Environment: real
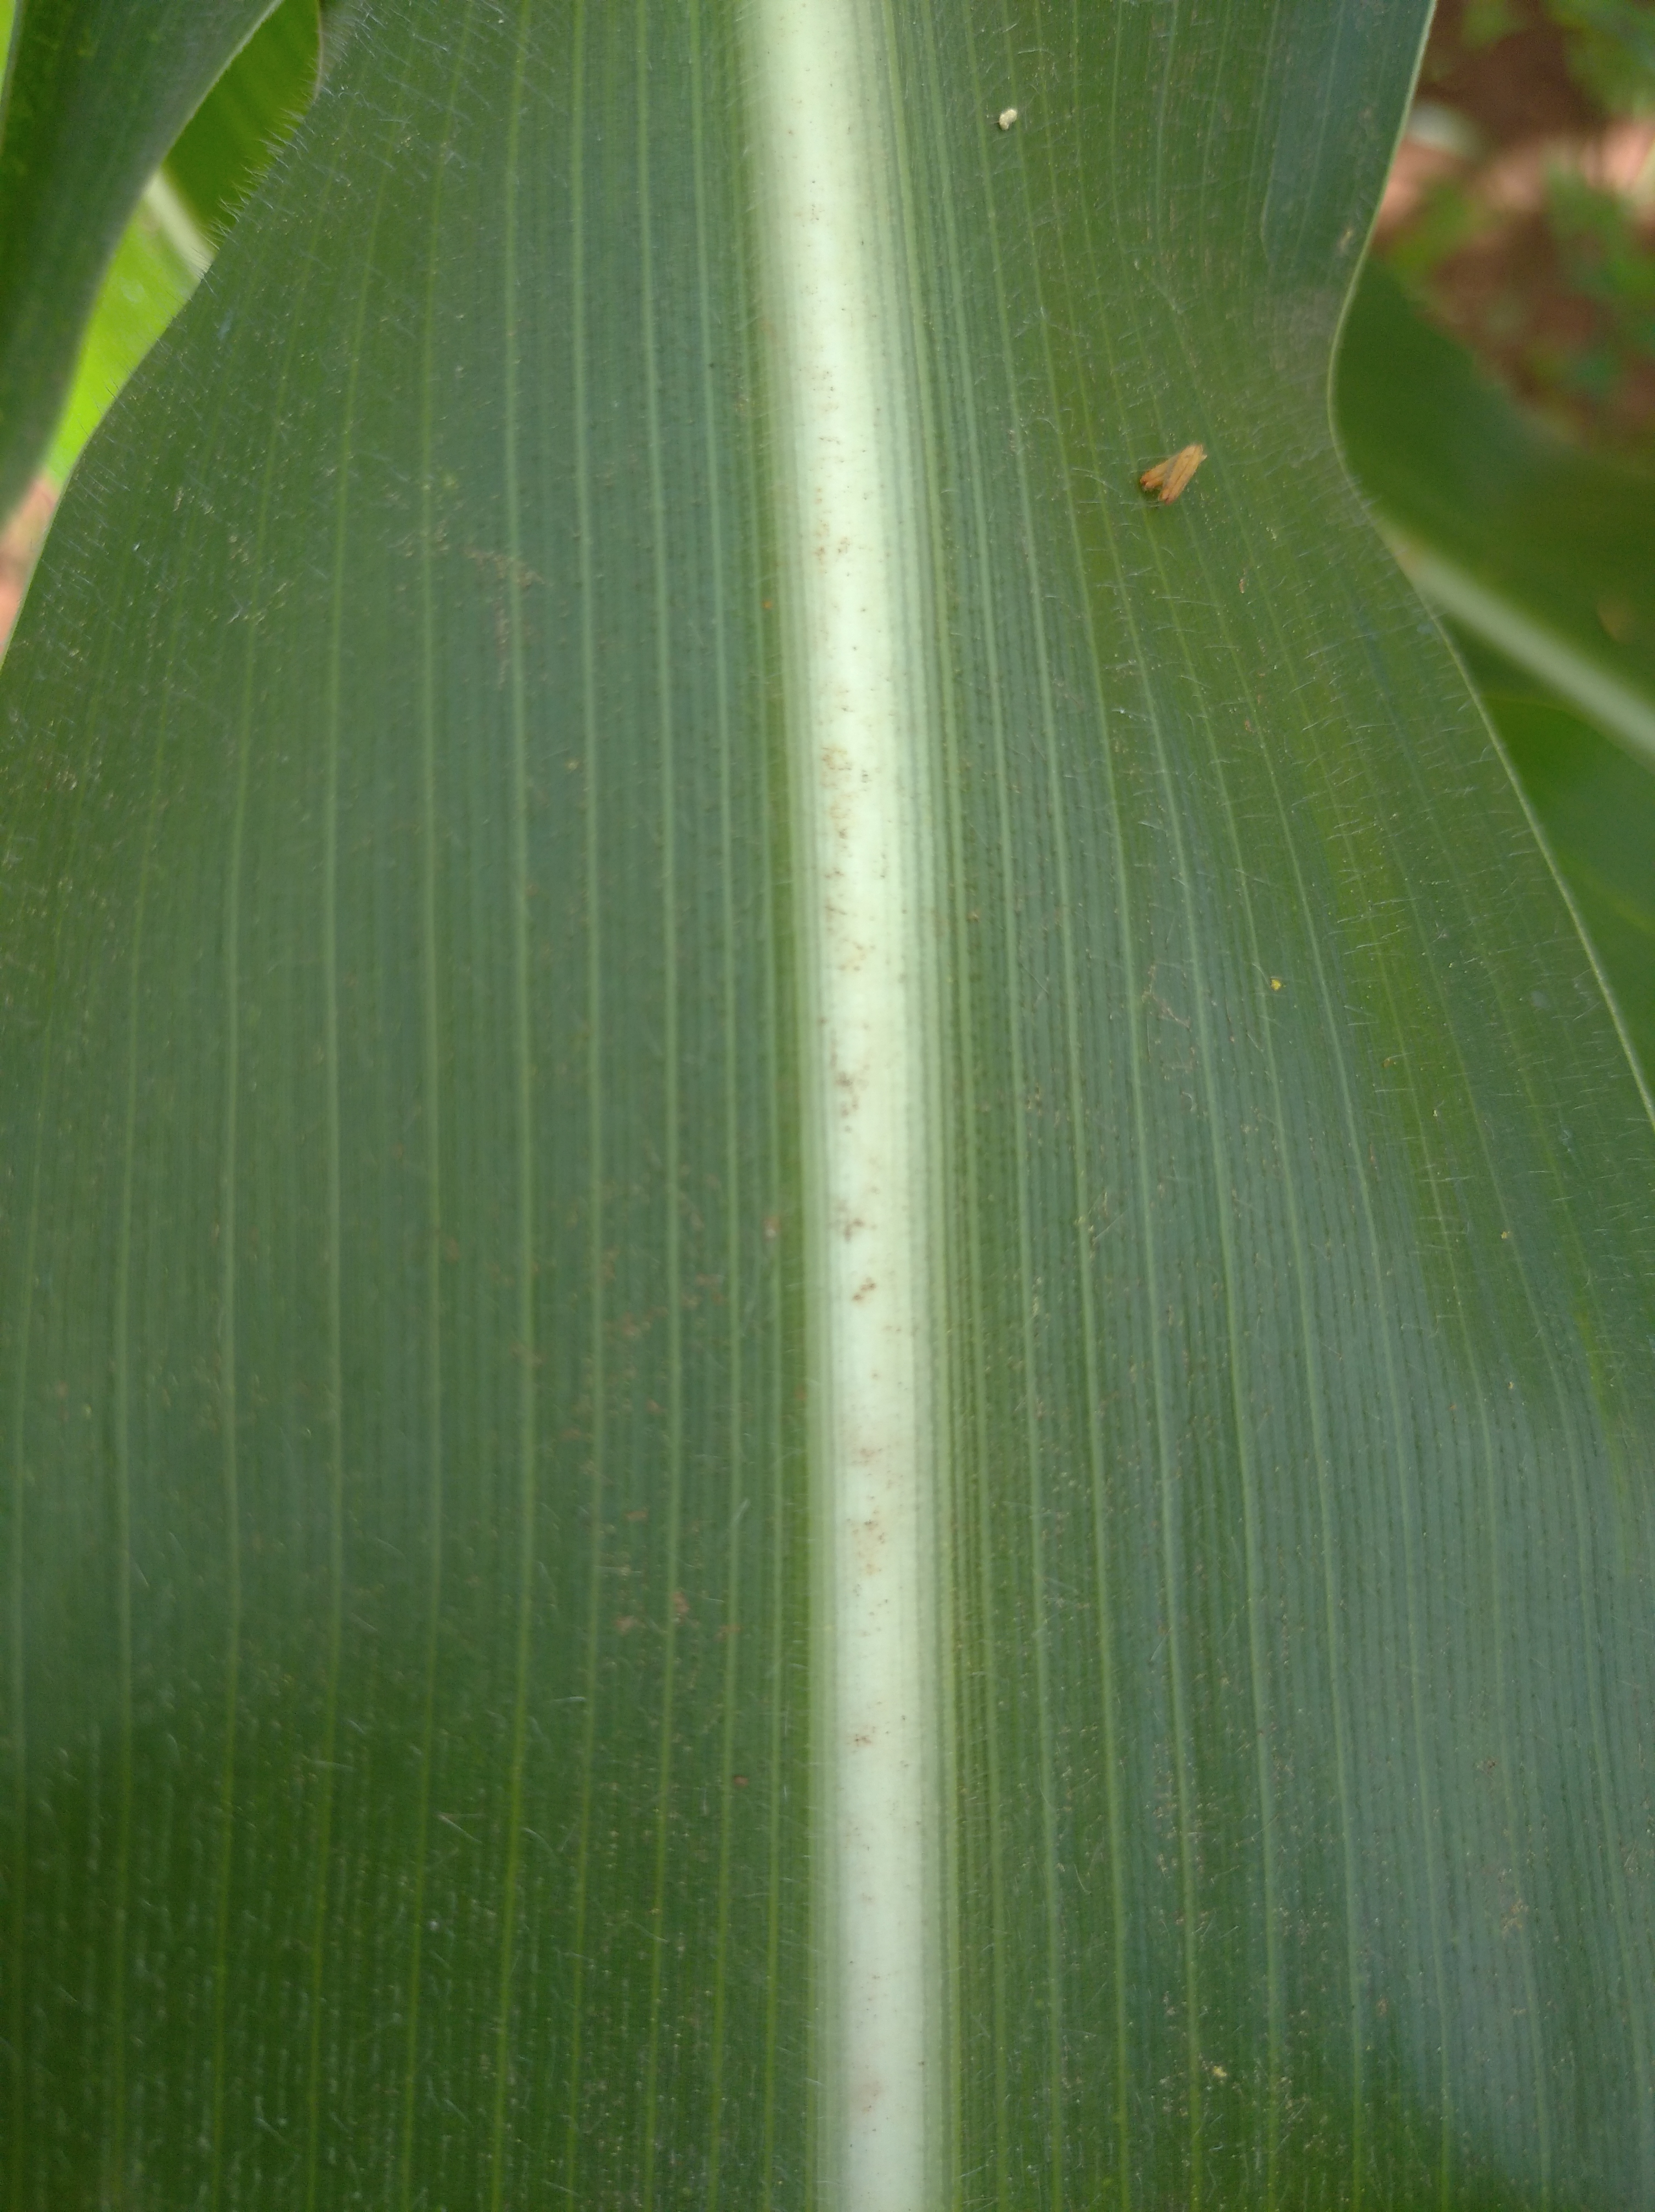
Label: healthy